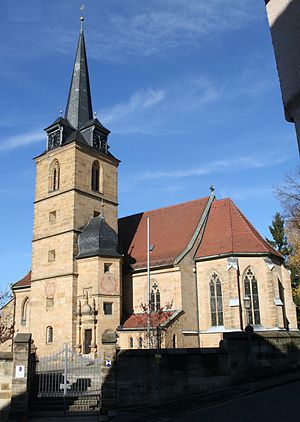
Küps / Geografi
Jakobikirche
Küps er en købstad i Landkreis Kronach i Regierungsbezirk Oberfranken i den tyske delstat Bayern.